Officer Training Command Newport

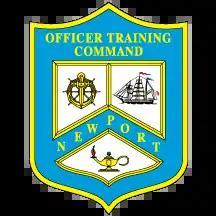
Officer Training Command logo

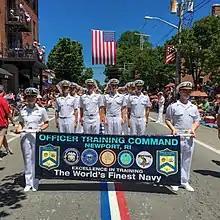
Newport Officer Training Command candidates march in Bristol.Bristol Fourth of July Parade

The Naval Officer Training Command Newport (or more simply, OTCN) is a command unit of Naval Education and Training Command, located on Naval Station Newport in Newport, Rhode Island that is responsible to the Chief of Naval Education and Training for the development of civilians, enlisted, and newly commissioned personnel for service in the fleet as Naval Officers. Outside of the requisite physical readiness testing, the programs are academic in nature, and with the exception of the students enrolled in the Naval Science Institute or Officer Candidate School, personnel will come to Officer Training School having already received their commission or warrant.